St. Rumbold's Cathedral

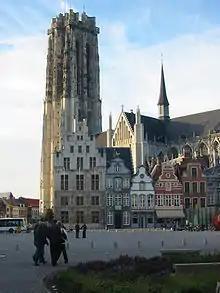
St. Rumbold's Cathedral towering above the "Grote Markt" square

The main entrance, underneath the tower, leads into the nave of the cathedral (approximately 118 metres long).